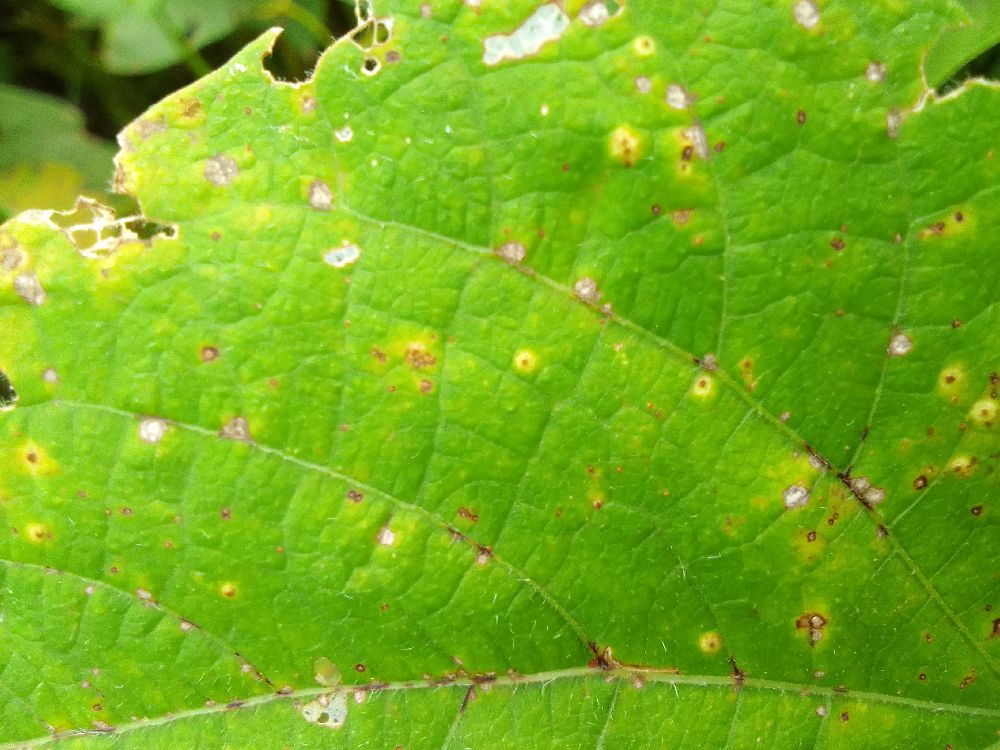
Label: rust